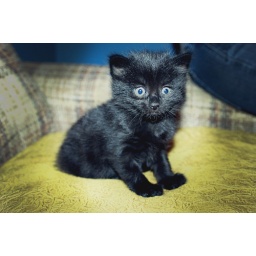
This kitten was afraid of everything and was sitting by itself ):